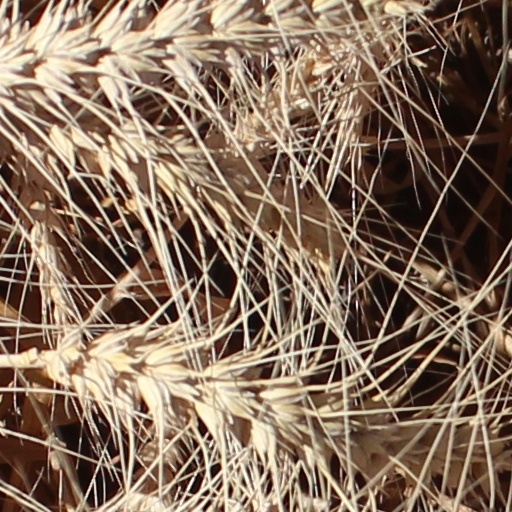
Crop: wheat